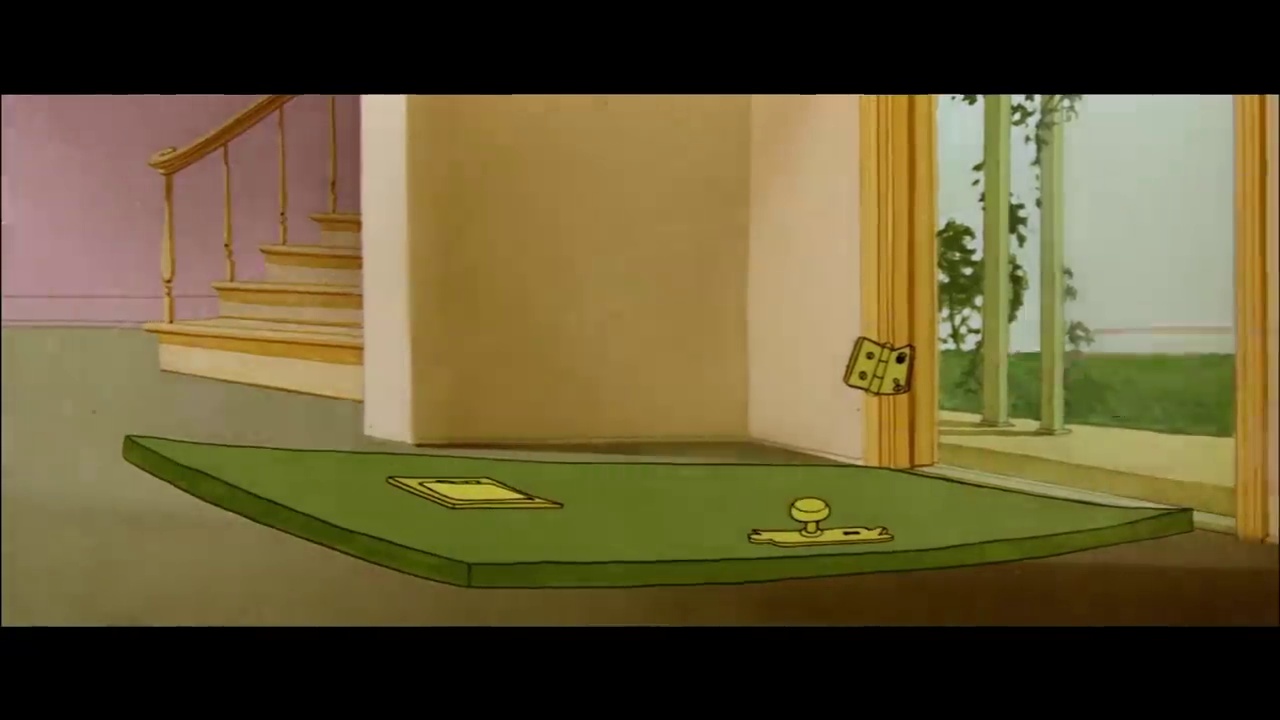
Portrait style: Cartoon Portrait